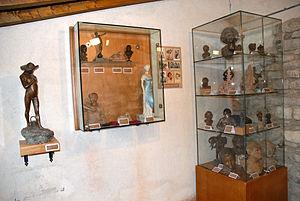
Le musée Michel-Ange est un ancien palais du XIVᵉ siècle situé à Caprese Michelangelo, dans la province d'Arezzo, en Toscane en Italie, dans lequel est né le peintre, sculpteur, architecte et ingénieur italien Michel-Ange, où un musée d'art dédié à l'artiste, a été fondé en 1875.